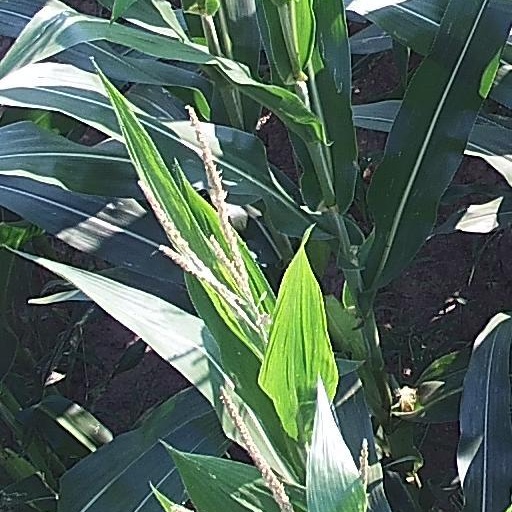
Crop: maize; corn